Giza pyramid complex

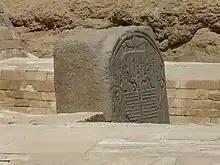
The Dream Stele between the Sphinx's front legs

The sides of all three of the Giza pyramids were astronomically oriented to the cardinal directions within a small fraction of a degree. According to the disputed Orion correlation theory, the arrangement of the pyramids is a representation of the constellation Orion.